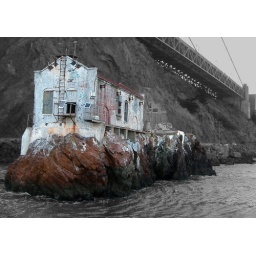
we passed by an old house under the golden gate bridge